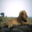
Label: lion